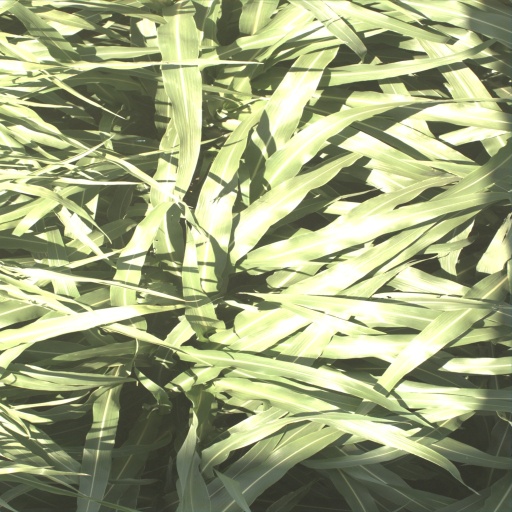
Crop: sorghum